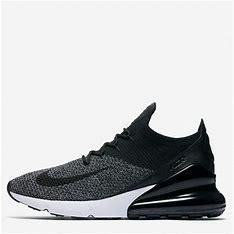
Brand: Nike
Model: Air Max 270 Flyknit